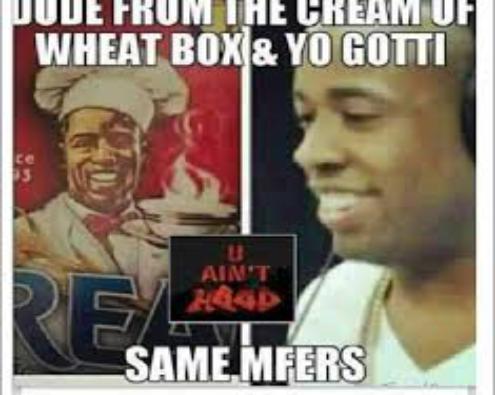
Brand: Cream of Wheat
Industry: Food